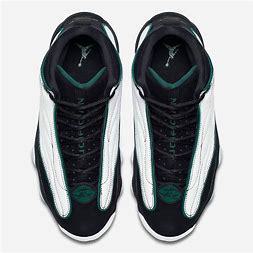
Brand: Jordan
Model: Pro Strong